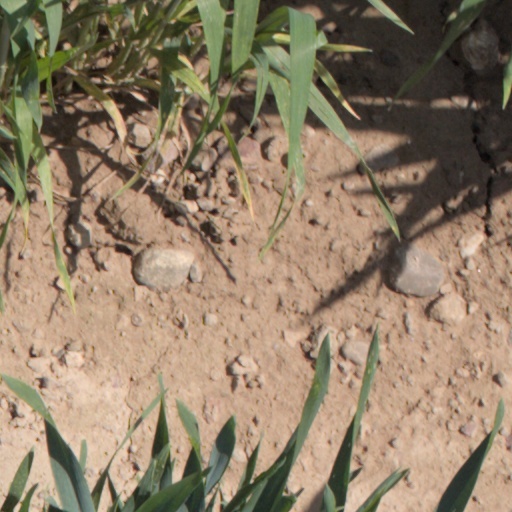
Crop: wheat